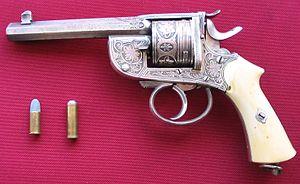
Un revolver ou révolver est un système équipant une arme à feu dans lequel les chambres sont amenées tour à tour par rotation devant un canon indépendant, permettant de tirer plusieurs coups sans interruption.